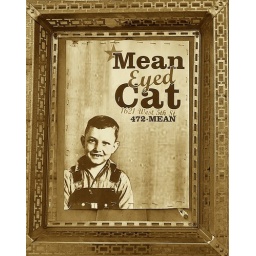
Ad on the wall of a great bar on West 5th here in Austin